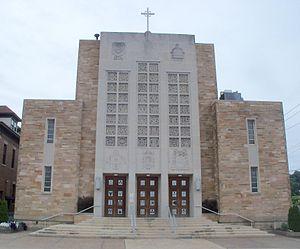
Le diocèse de Steubenville est un diocèse catholique aux États-Unis recouvrant treize comtés du sud-est de l'Ohio. il est suffragant de l'archidiocèse de Cincinnati. L'évêque actuel est Mᵍʳ Jeffrey Monforton. Son siège épiscopal est à la cathédrale du Saint-Nom de Steubenville.
La cathédrale du Saint-Nom est l'église-mère du diocèse de Steubenville aux États-Unis. Elle se trouve à Steubenville dans l'Ohio. C'est une construction moderne datant de 1957.